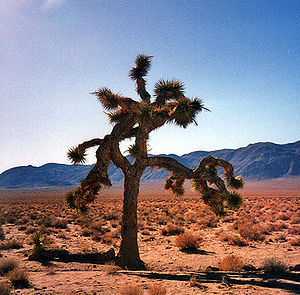
Yucca / Galerie
Slægtens danske navn er egentlig Yucca, men mange overfører navnet fra én af arterne, så slægtens populært kaldes for Palmelilje. Det er planter af Agave-familien med træagtig stamme, smalle stive blade og store grønlighvide hængende blomster. Visse arter afgiver yuccafibre som kan bruges i tekstilfabrikation, og en 5-6 arter bruges i fremstillingen af den alkoholiske drik tequila.